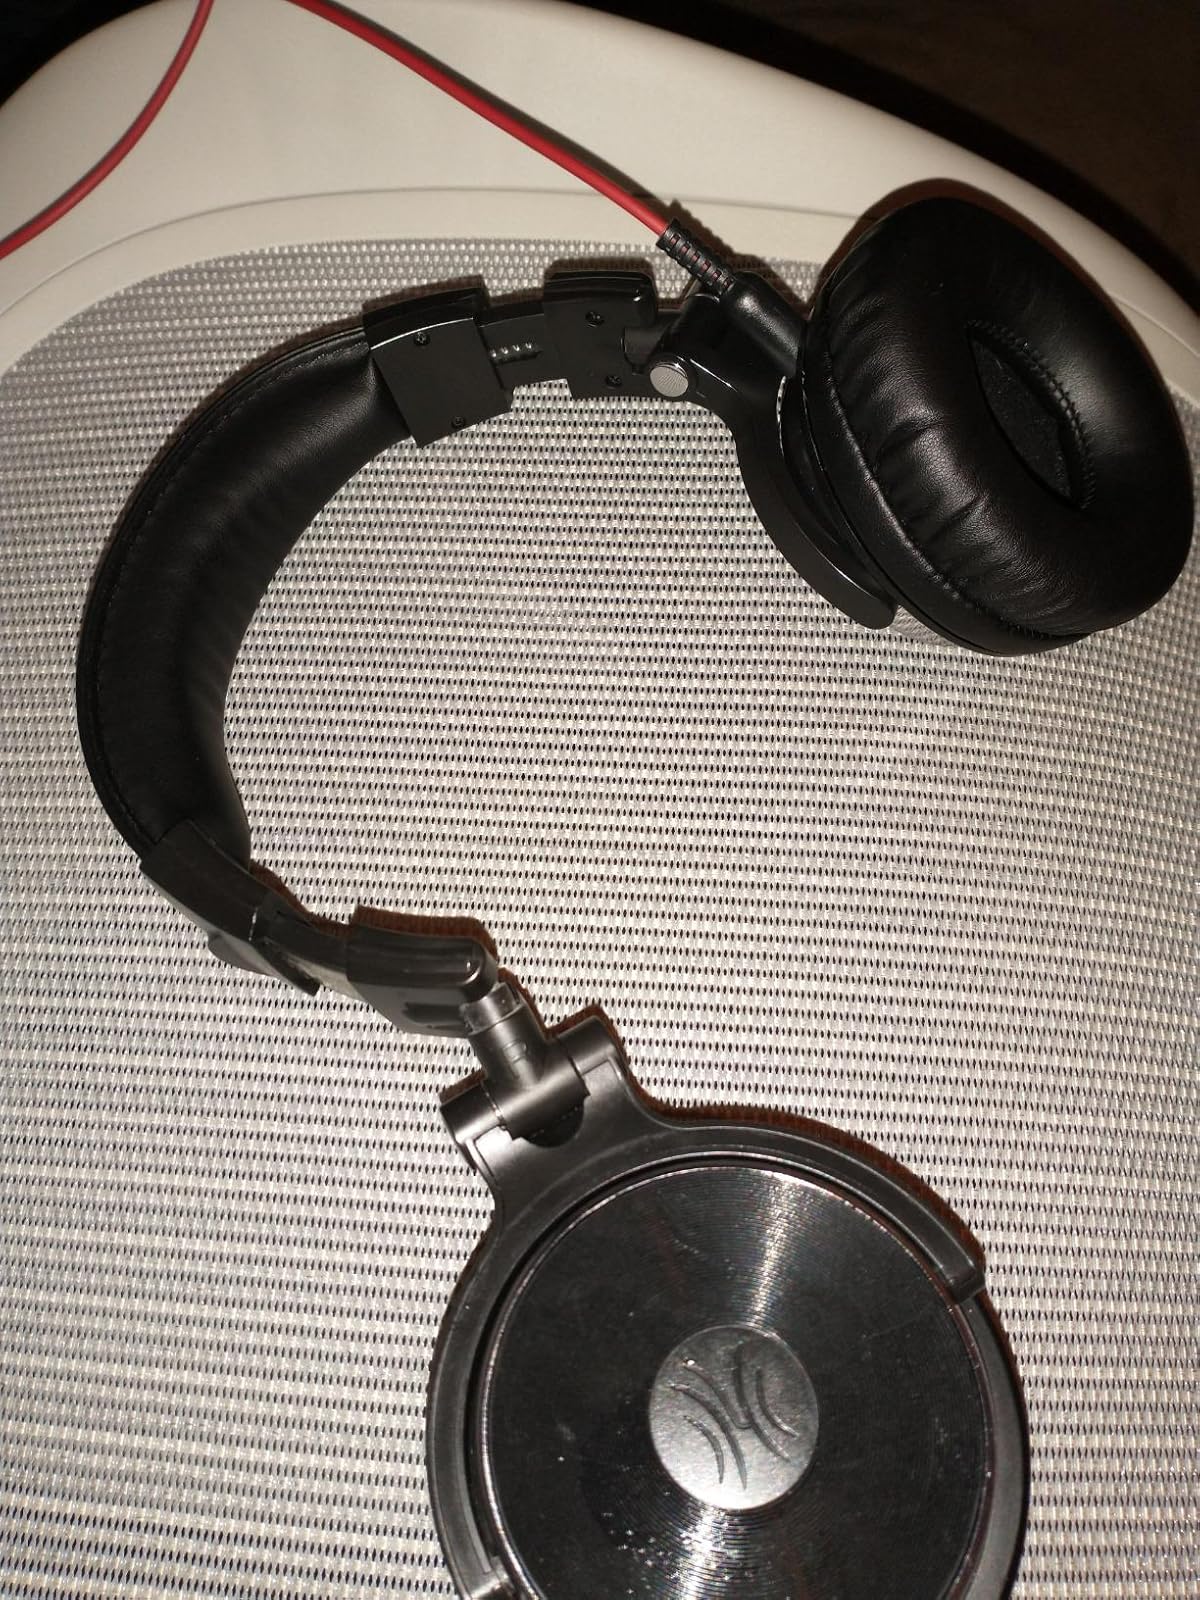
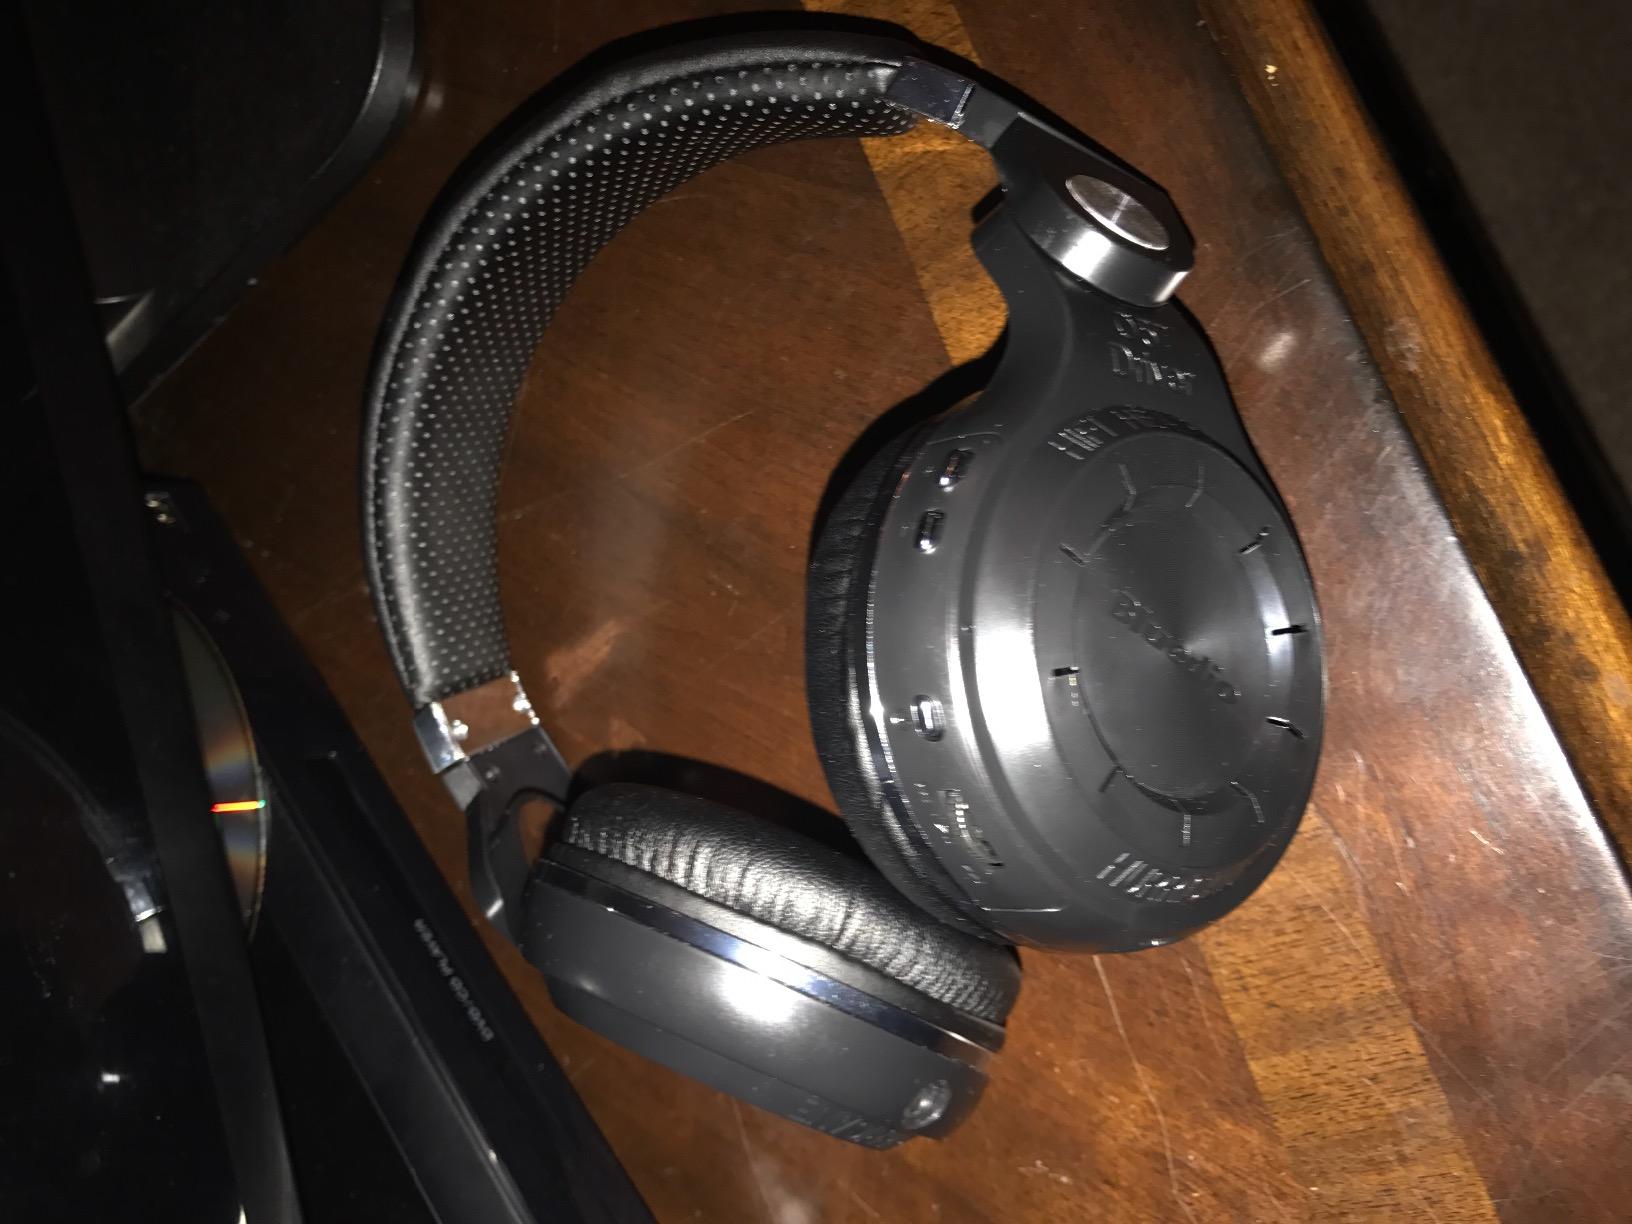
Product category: headphones
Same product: no